Gorgoroth

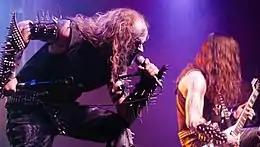
Pest (left) and Infernus in 2010

Gorgoroth was founded in 1992 by guitarist Infernus. In 1993, the band released their first demo, entitled "A Sorcery Written in Blood". On 7 January 1994, Firda, the major newspaper in the county of Sogn og Fjordane where the band originated from, ran a cover story on the demo, with the headline "Local music with Satanic symbolism". According to the article, the release of the demo and flyers with Satanic symbols led to "concerned parents contacting the Sheriff's Office in Fjaler". After the demo was released, Gorgoroth signed a record deal with Embassy Productions and started work on their debut full-length "Pentagram". When bassist Kjettar left the band in 1993, Samoth of Emperor joined Gorgoroth as their new bassist, and participated in the recording of the album. After "Pentagram" was completed and released in 1994, drummer Goat left the band and was replaced by Frost from Satyricon. The band performed their first concert at Lusa Lottes Pøbb in Oslo on 3 May 1994 at a four-day Black Metal Nights festival with bands such as Dark Funeral (who also made their live debut), Dissection, Enslaved, Marduk (who played their first gig abroad), Gehenna and Hades Almighty.